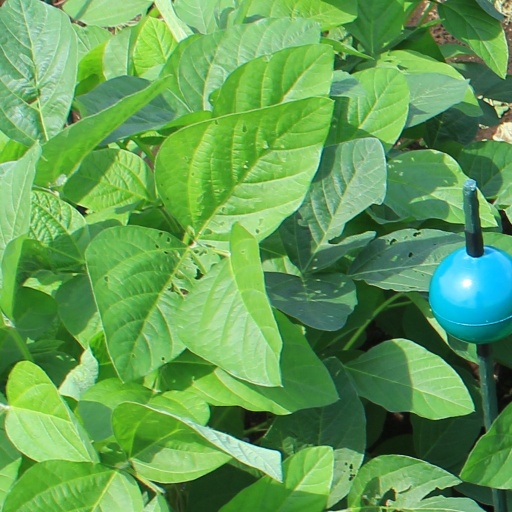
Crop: soybean